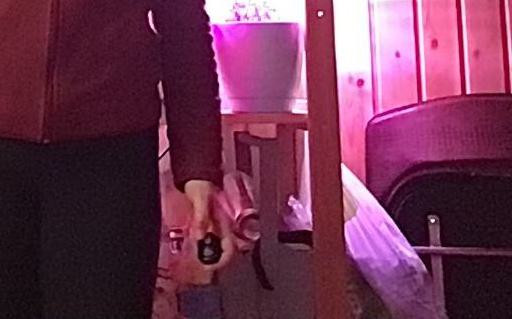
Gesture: no_gesture